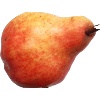
Label: red_pear